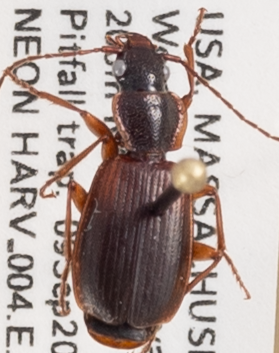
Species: Cymindis cribricollis
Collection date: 2020-09-09
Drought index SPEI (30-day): -0.146
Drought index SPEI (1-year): -0.8
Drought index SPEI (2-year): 0.518